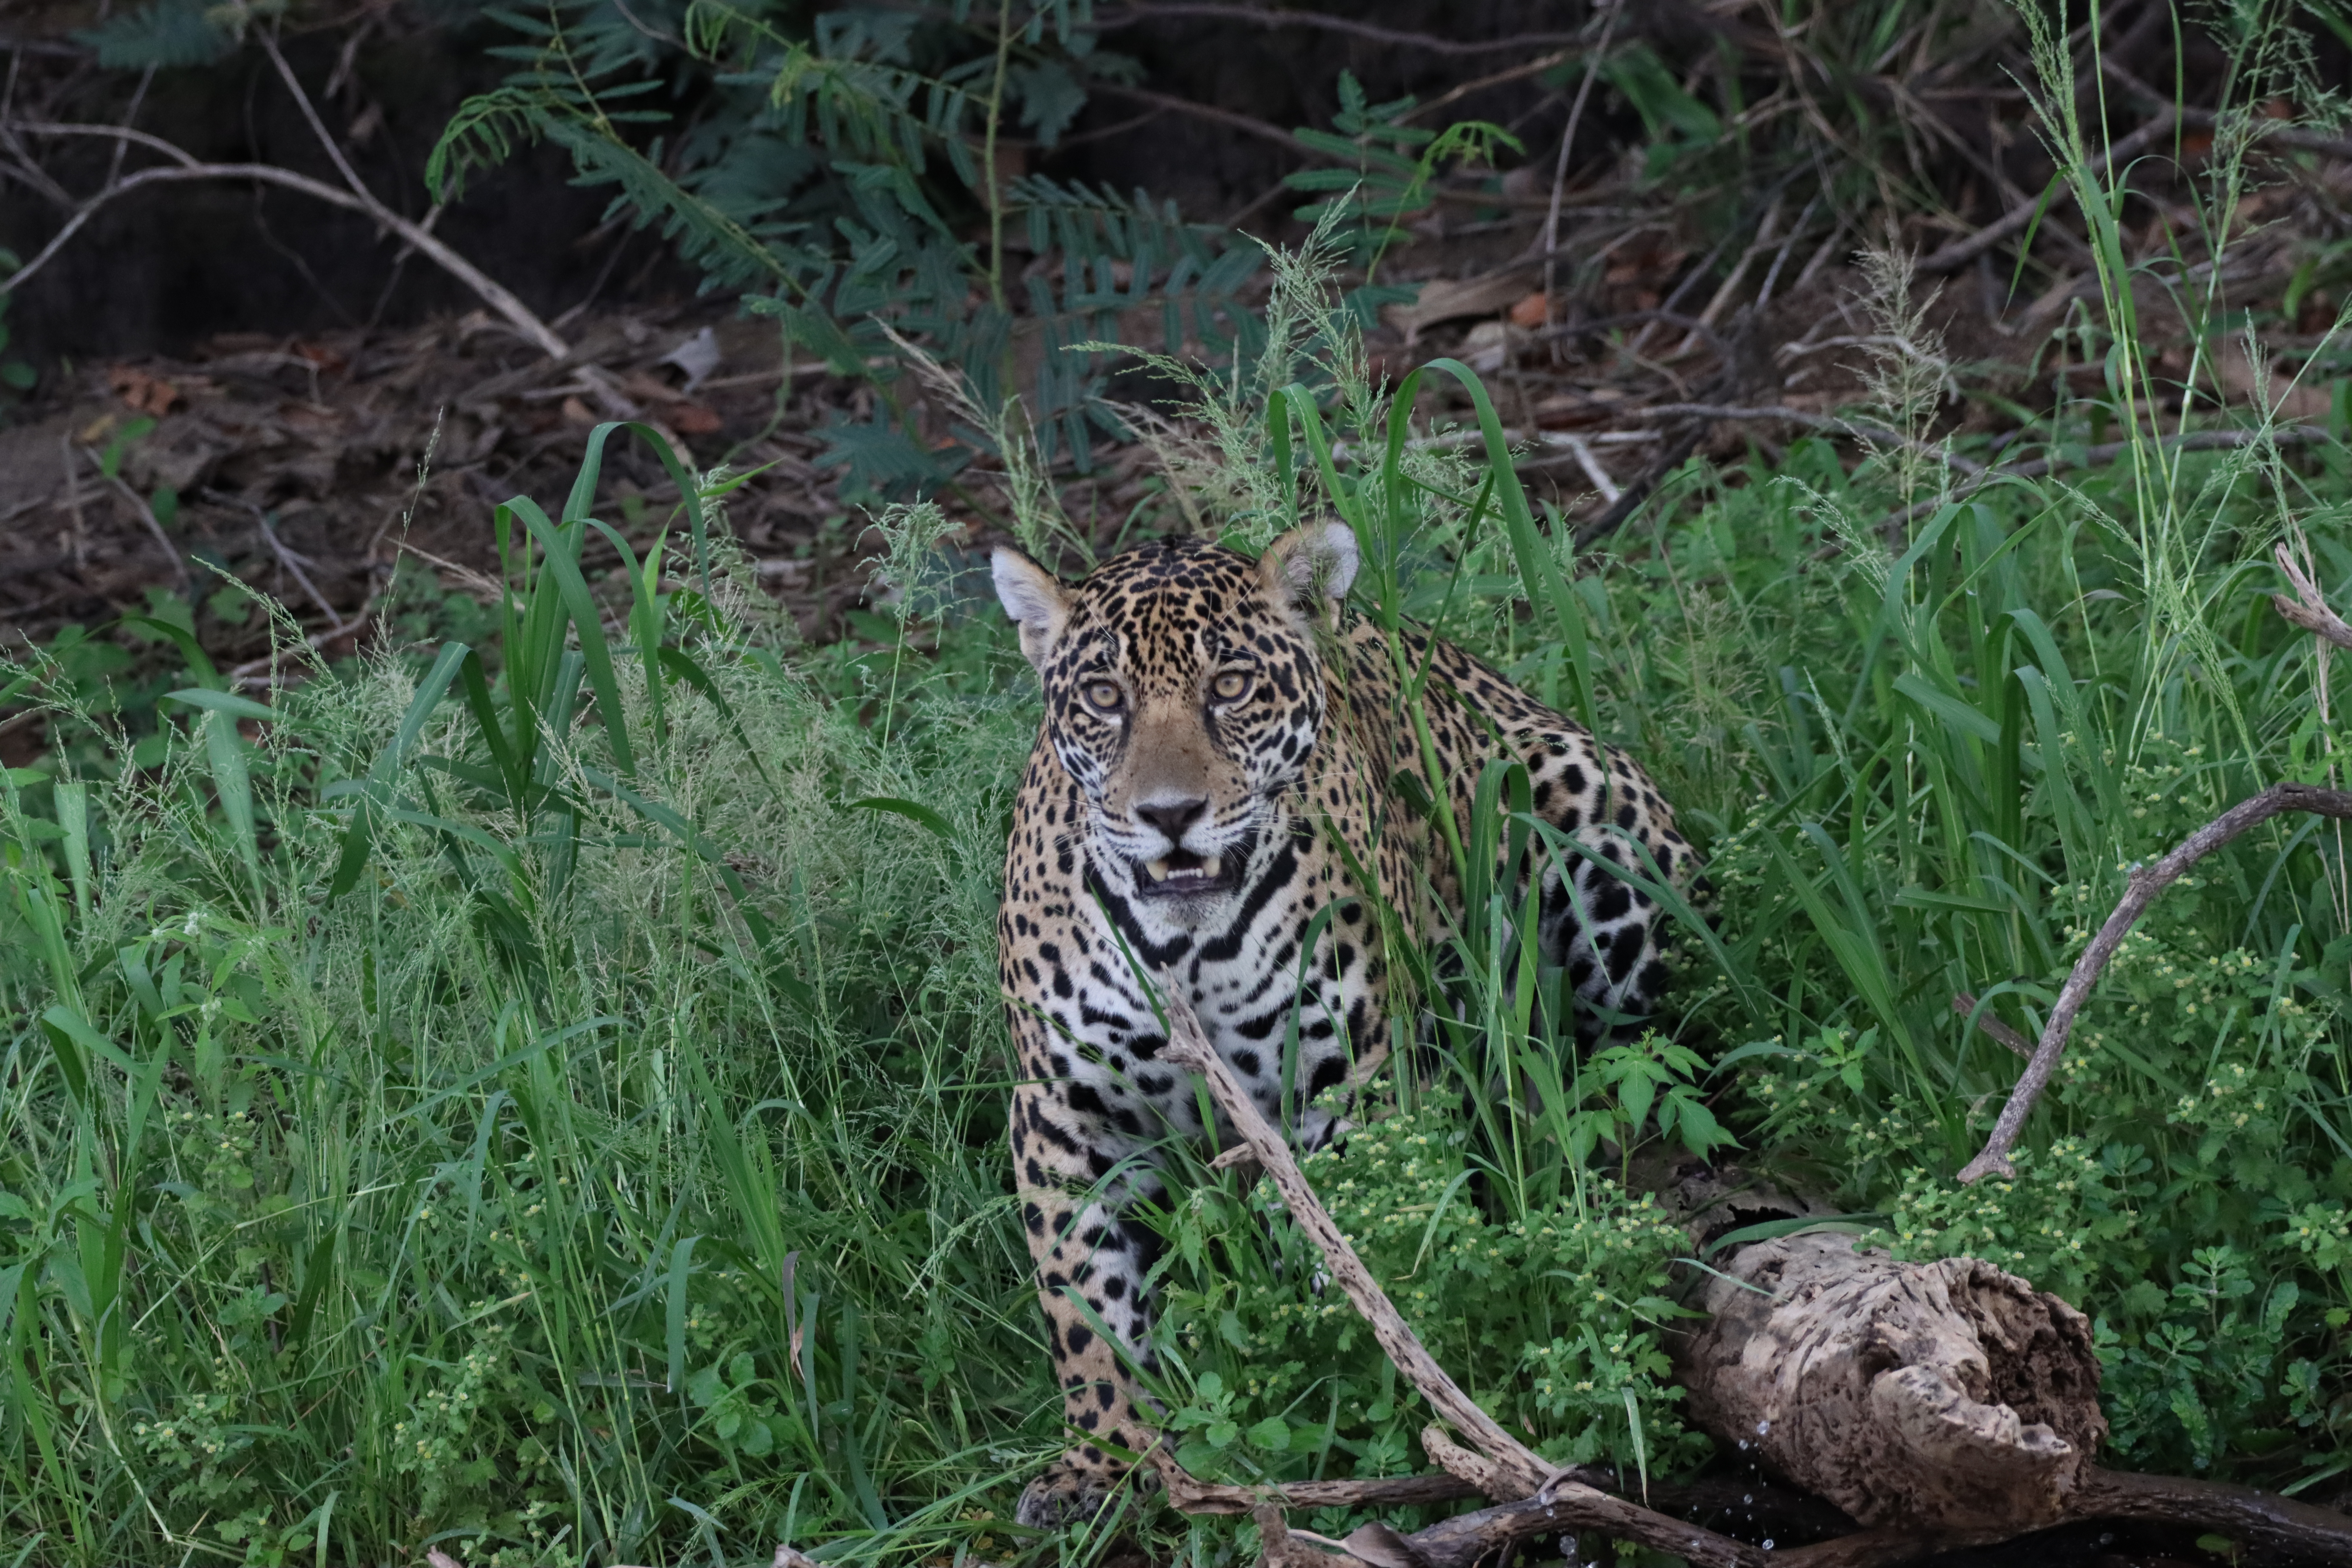
Jaguar: Abril